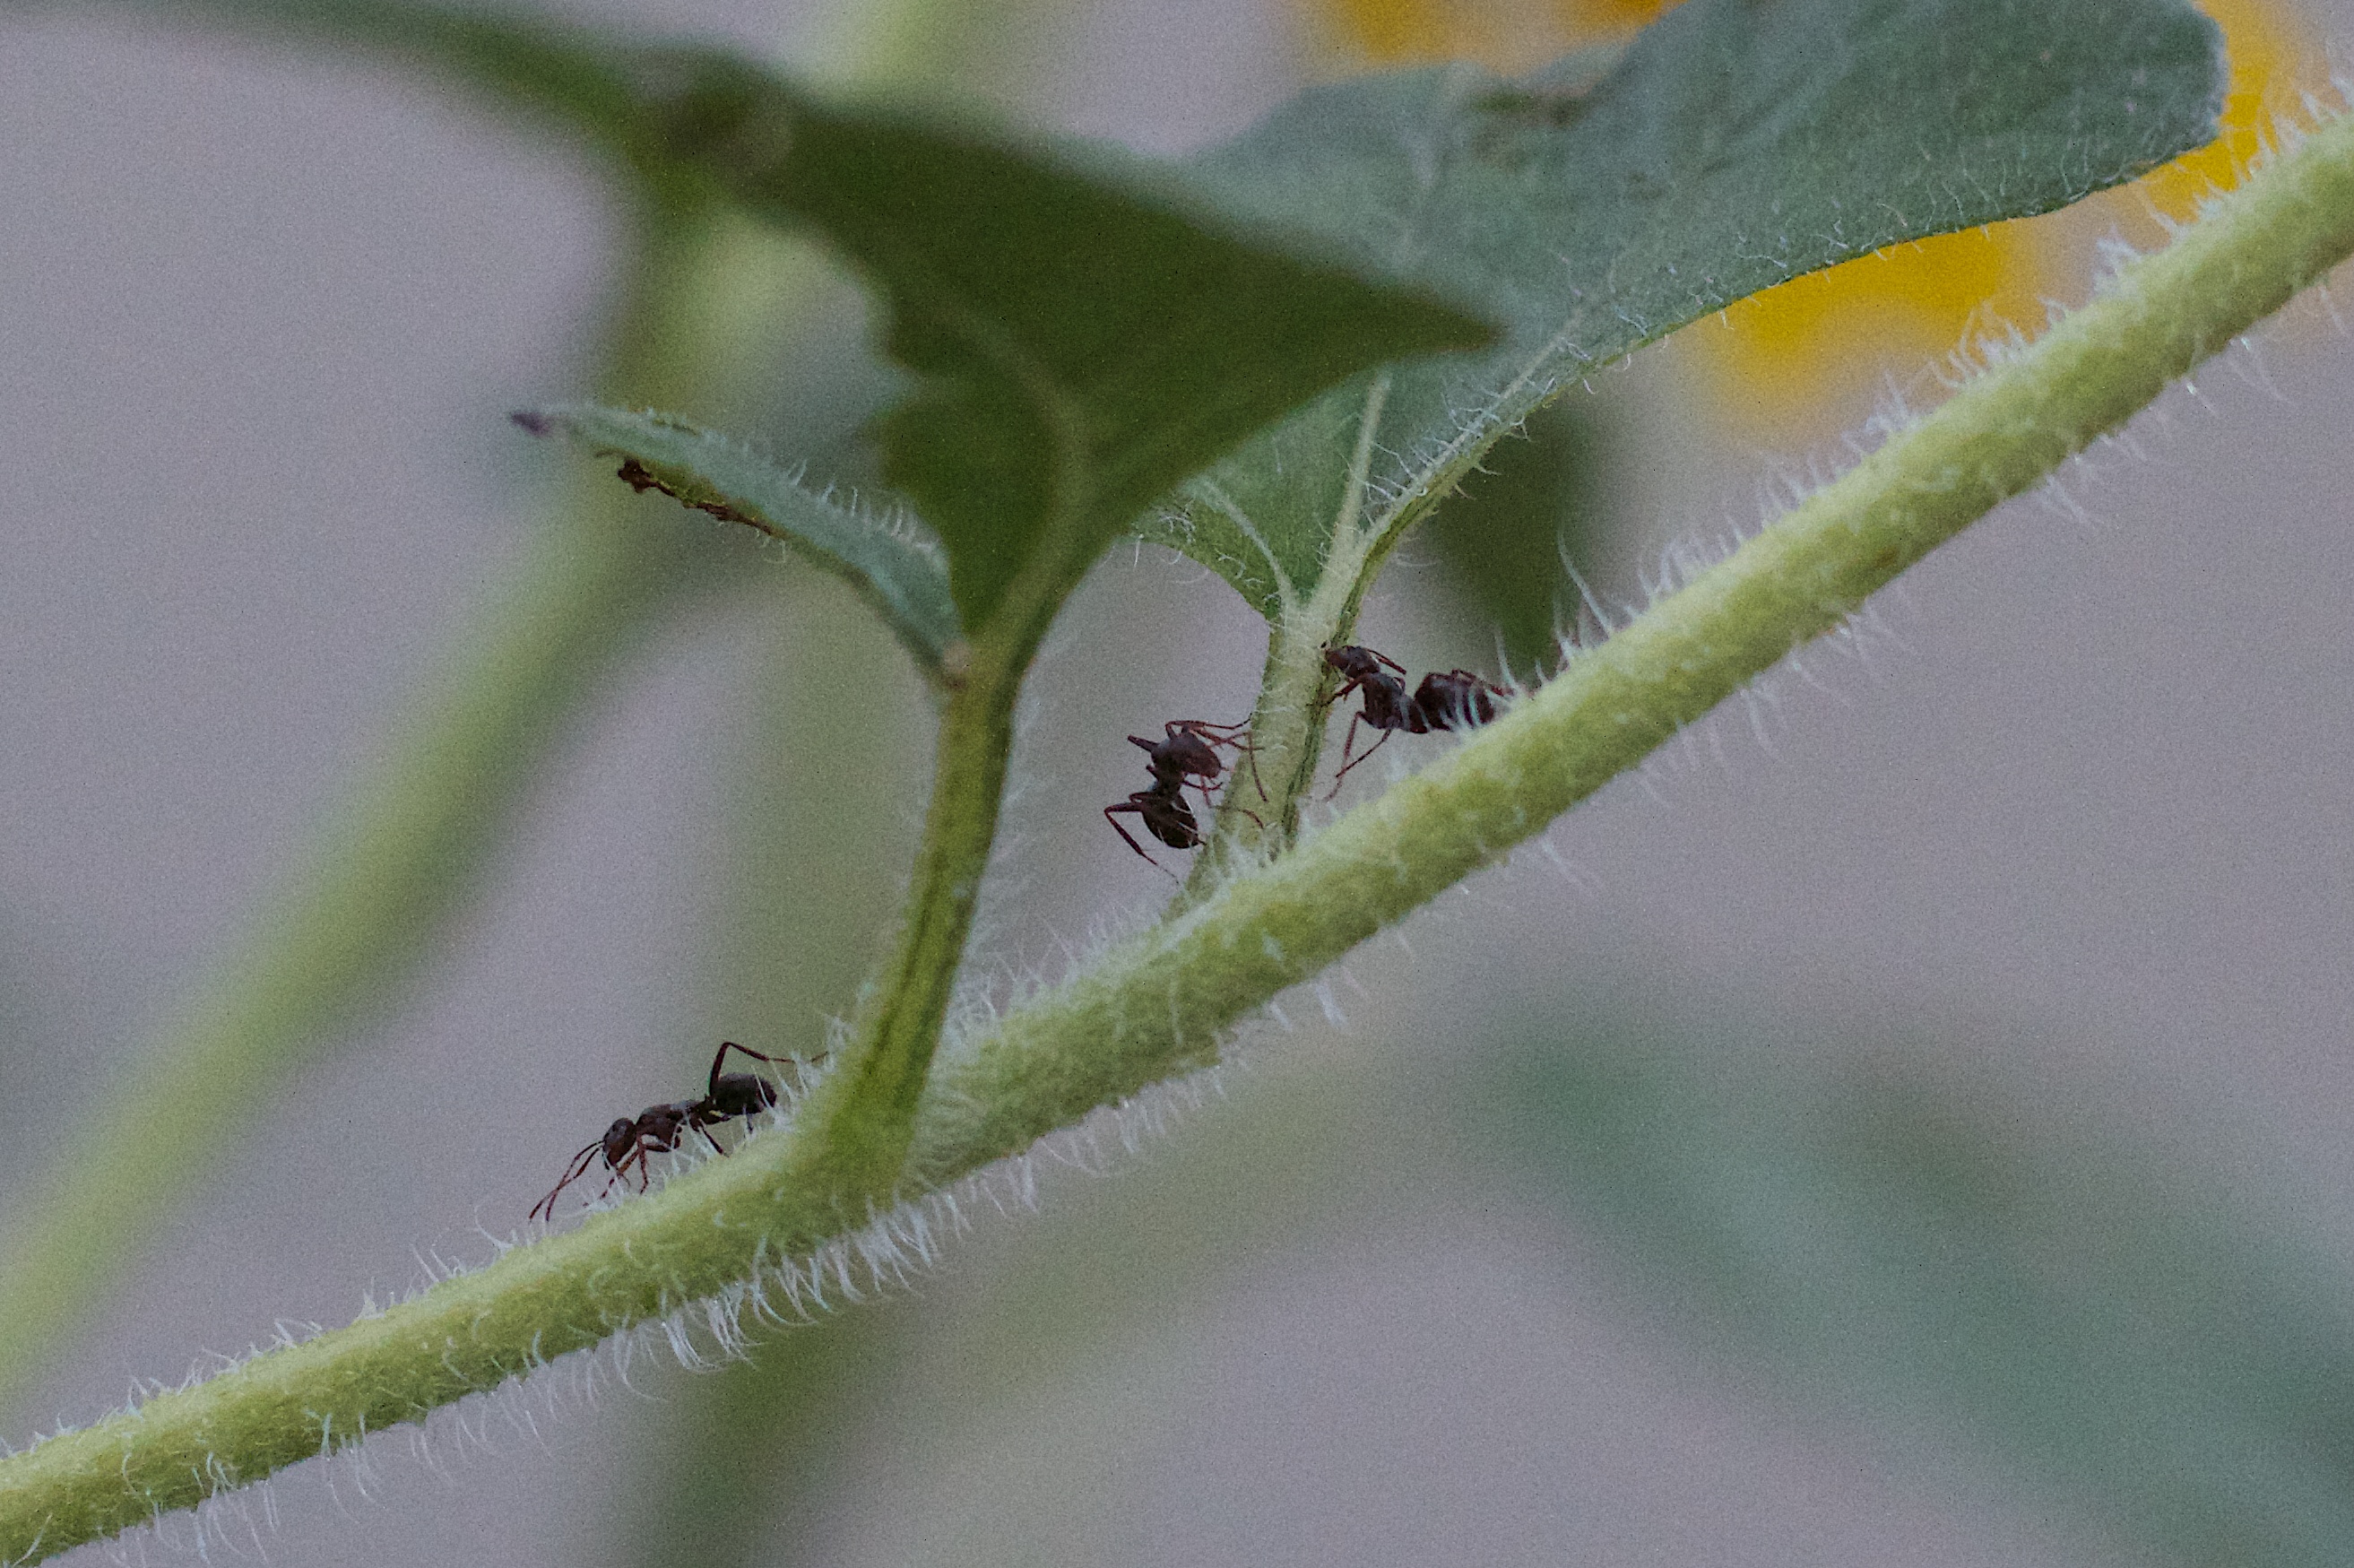
branch, photography, leaf, flower, green, insect, flora, fauna, invertebrate, caterpillar, close up, ant, pest, damselfly, larva, macro photography, plant stem, thorns spines and prickles